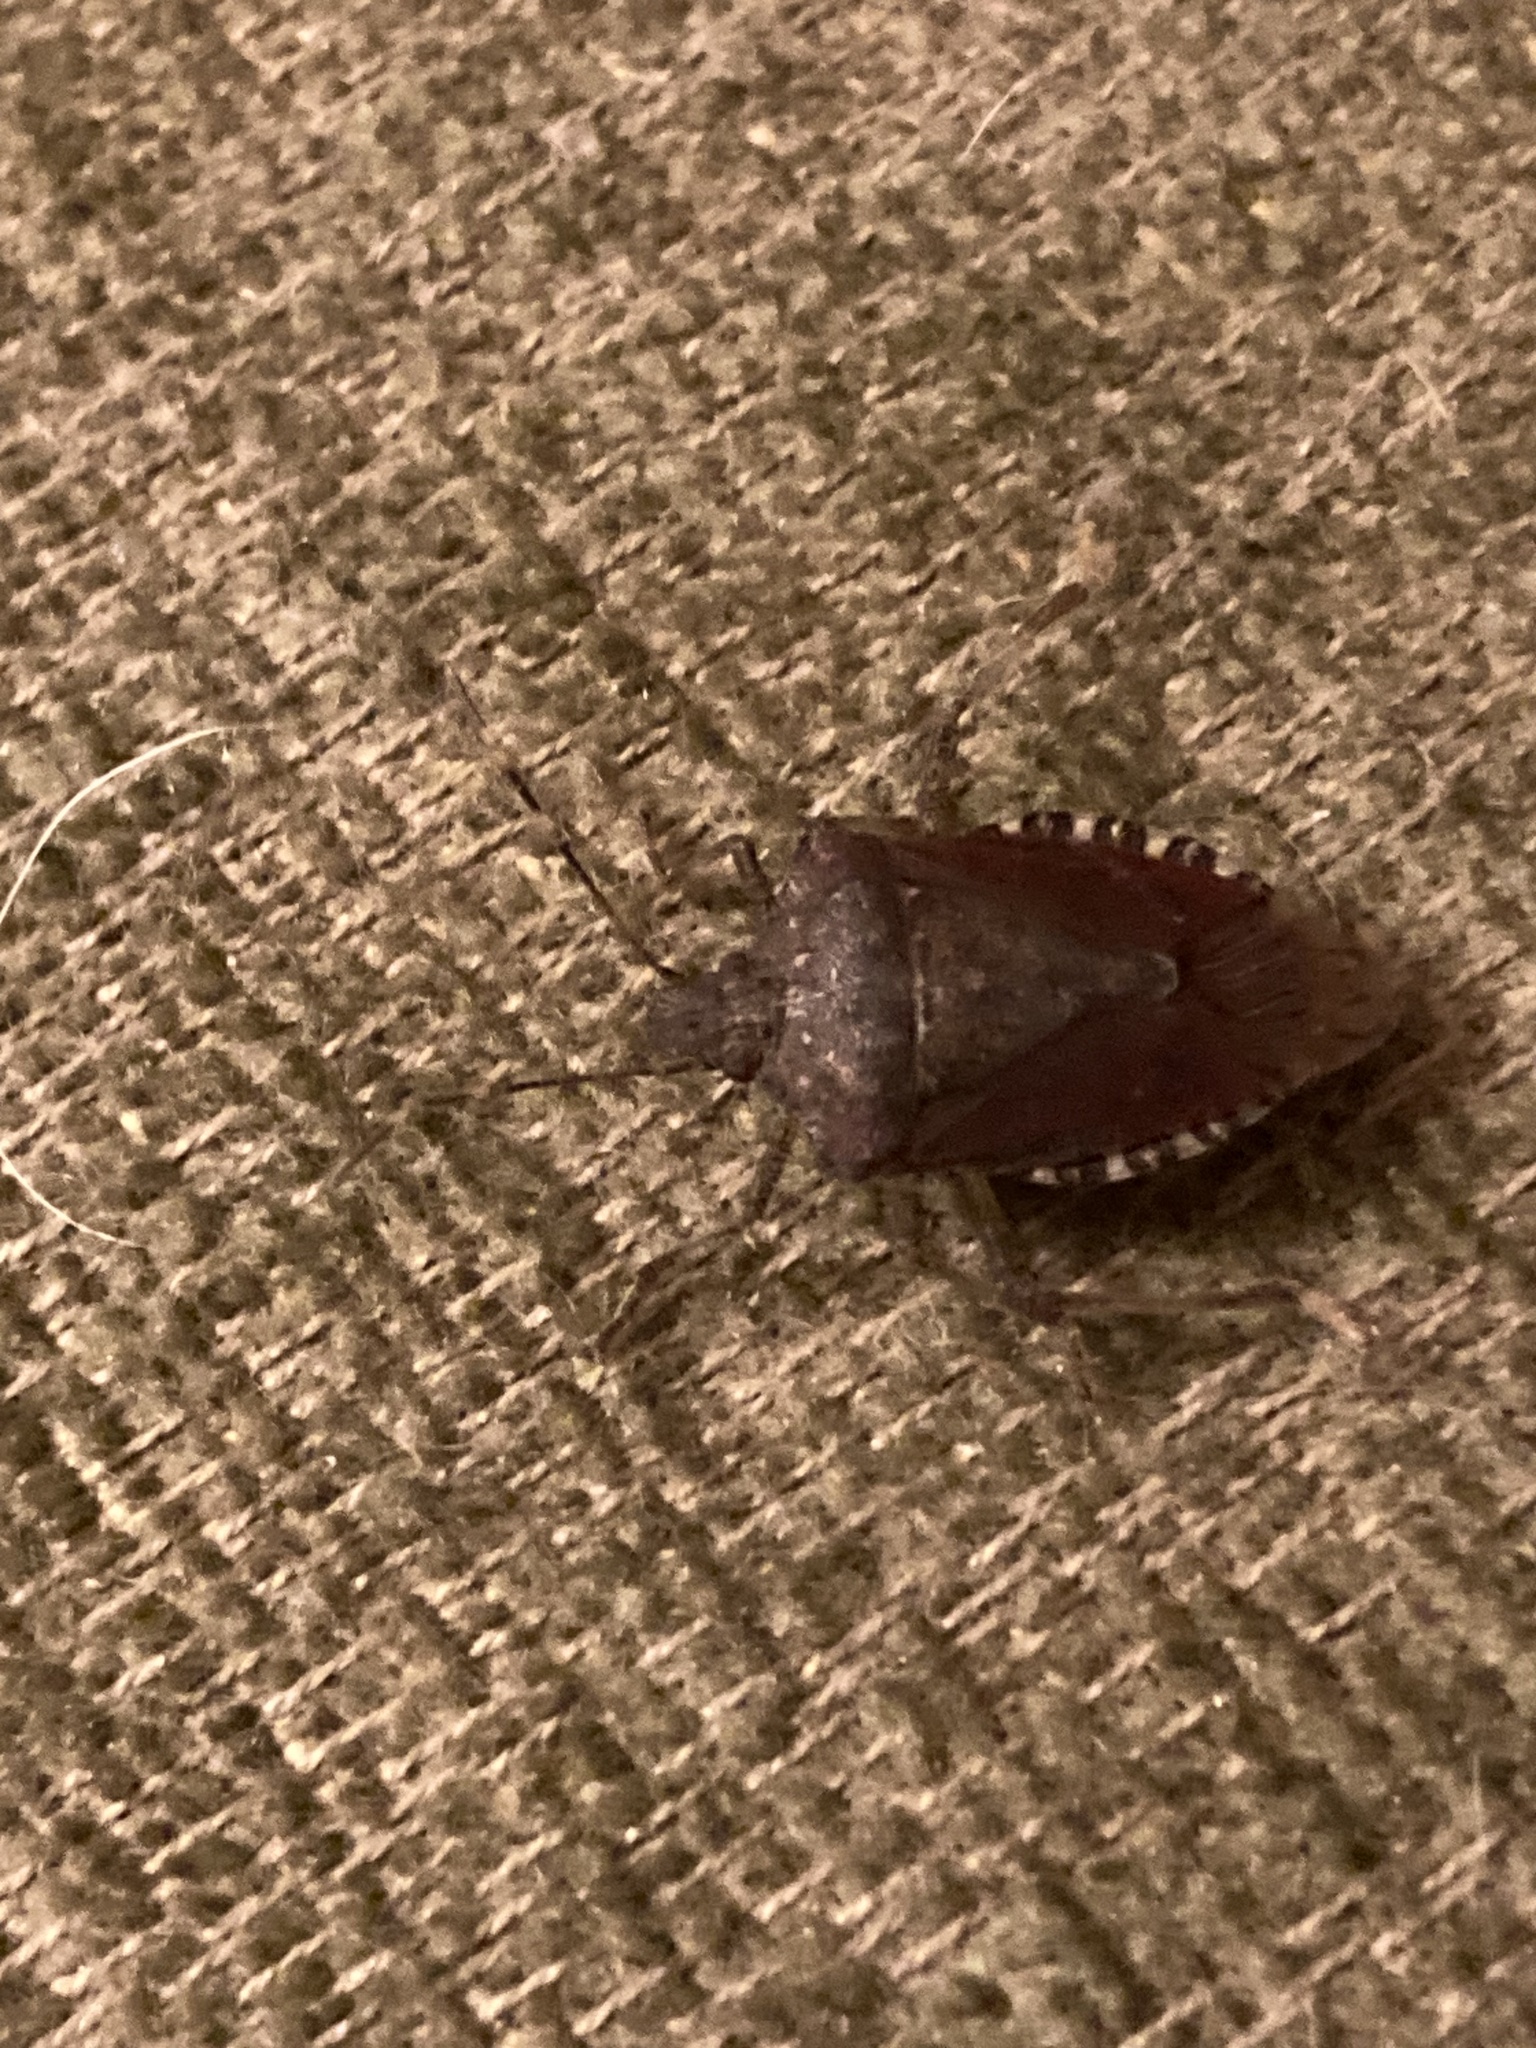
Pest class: stink_bug